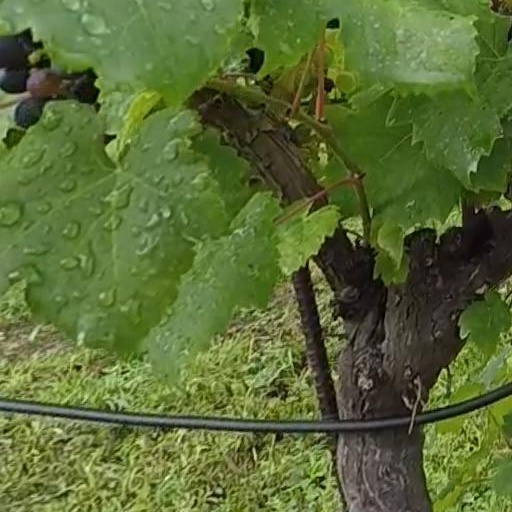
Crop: grape